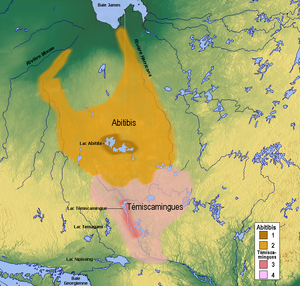
Les Abitibis (Cris) et les Témiscamingues (Algonquins) au XVIIe siècle.1: Territoire d'occupation des Abitibis2: Territoire d'exploitation des Abitibis3: Territoire d'occupation des Témiscamingues4: Territoire d'exploitation des Témiscamingues
Le lac Témiscamingue fait partie de la rivière des Outaouais et chevauche la frontière entre les provinces du Québec et de l'Ontario, Canada.
L'histoire des Amériques, à fortiori des Algonquins, commence souvent avec sa découverte par l'Italien Christophe Colomb en 1492, mais pourtant, les premières traces de vies sur le continent remontent à environ 25 000 ans avant notre ère. C'est petit à petit que des vagues d'autochtones se succédèrent et au fil des glaciations peuplèrent l'Amérique. Au Québec, on relate l'arrivée des premiers occupants vers 15 000 ans avant notre ère à la suite du retrait tardif du glacier. Au nord-ouest du Québec, en Abitibi-Témiscamingue, « ce n'est que vers 10 500 ans avant notre ère que débute la libération des glaces qui emprisonnent jusqu'alors le territoire » et le peuplement.
Les autochtones habitent les terres de l’Abitibi-Témiscamingue depuis plus de 8 000 ans. On compte aujourd’hui dans cette région, 4 réserves et 3 établissements algonquines. Cet article traitera, entre autres, des premières activités autochtones dans la région et des impacts suivant l’arrivée des Européens. Finalement, un portrait actuel des premières nations en Abitibi-Témiscamingue sera dressé.
Le Lac Abitibi est un lac de 931 km², situé au nord de l'Abitibi, à cheval sur la frontière entre le Québec et l'Ontario. Il compte environ 200 plages et 900 îles dans ses eaux peu profondes.
Rouyn-Noranda est une ville-MRC et depuis 1966, le chef-lieu de la région administrative de l'Abitibi-Témiscamingue à l'ouest du Québec, au Canada. Son économie est actuellement basée sur l'exploitation et transformation des ressources minières et forestières, la fabrication d'équipements pour ces industries et un secteur tertiaire développé, dont les services administratifs.
L’Abitibi-Témiscamingue est une région administrative de l'ouest du Québec, au Canada. Elle est composée de 5 municipalités régionales de comté et de 79 municipalités. Rouyn-Noranda, est la principale ville, suivie de Val-d'Or. Son économie dépend principalement de l'exploitation forestière dans les MRC d'Abitibi, d'Abitibi-Ouest et de Témiscamingue, des mines tout le long de la faille de Cadillac, entre Val-d'Or et Rouyn-Noranda, ainsi que de l'agriculture dans les MRC de Témiscamingue et Abitibi-Ouest.